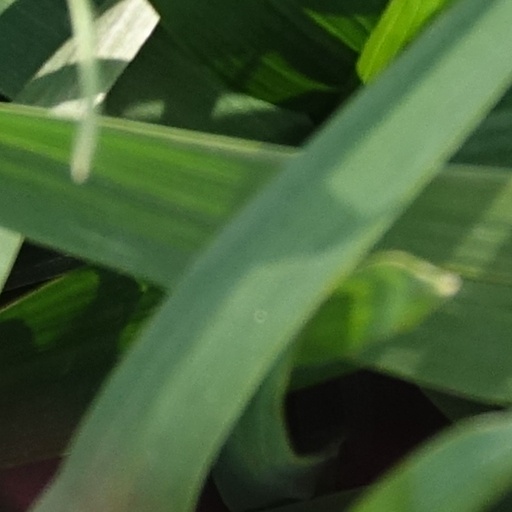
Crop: wheat